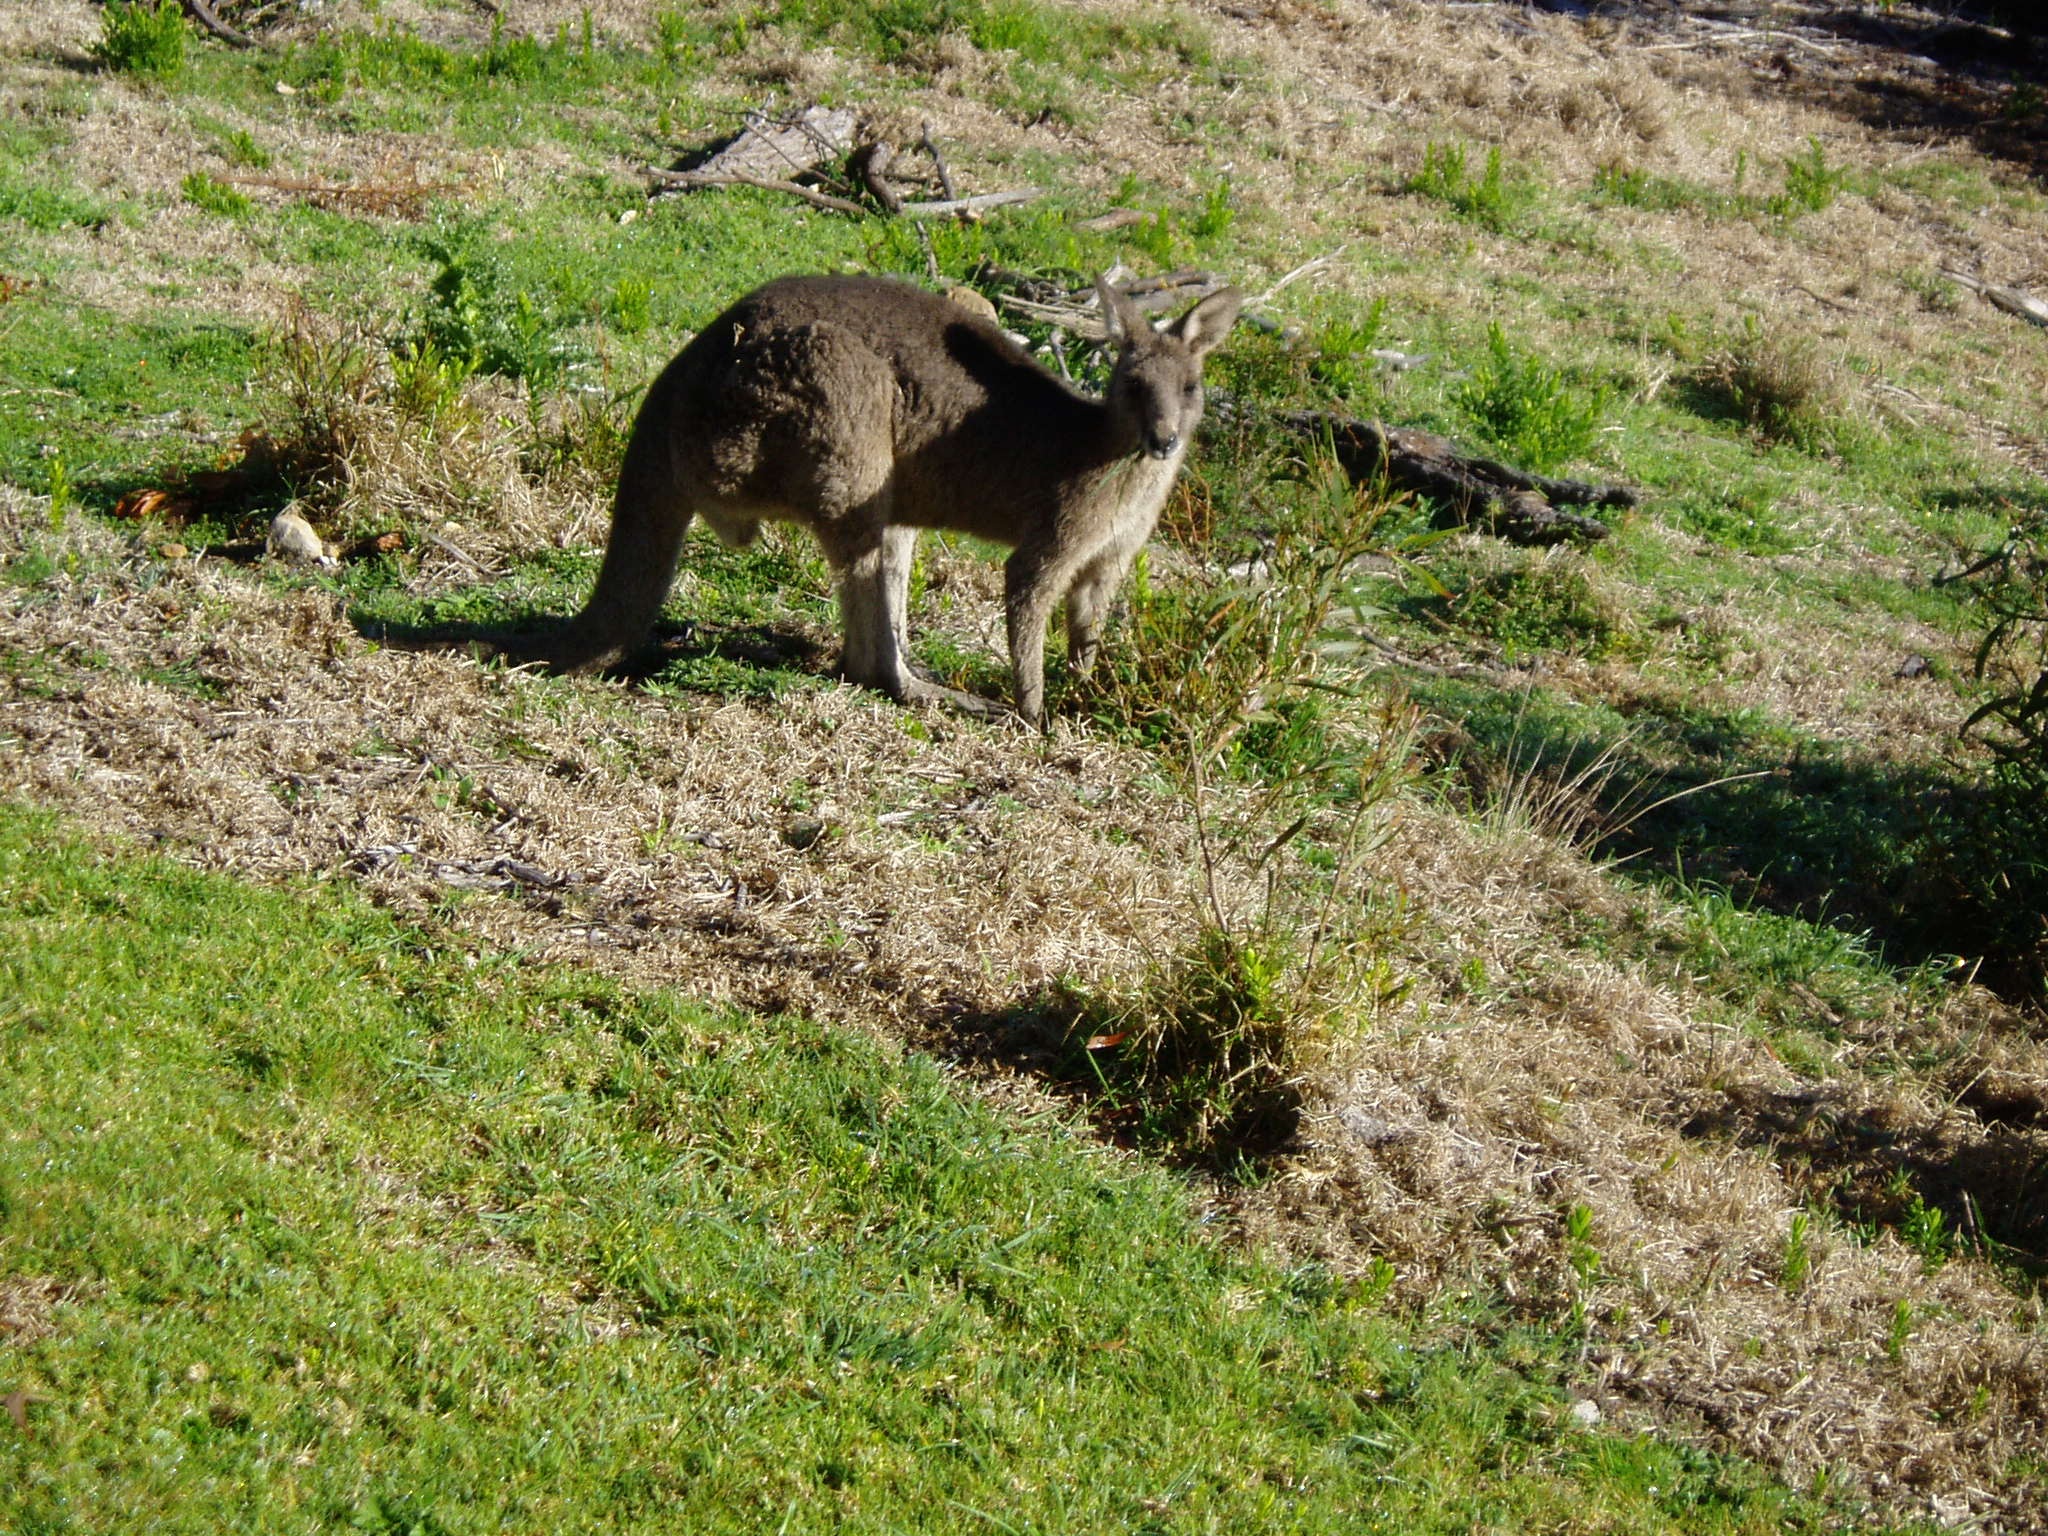
wilderness, animal, wildlife, mammal, fauna, kangaroo, australia, tail, marsupial, kangaroos, macropodidae